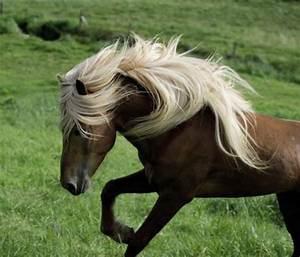
horse